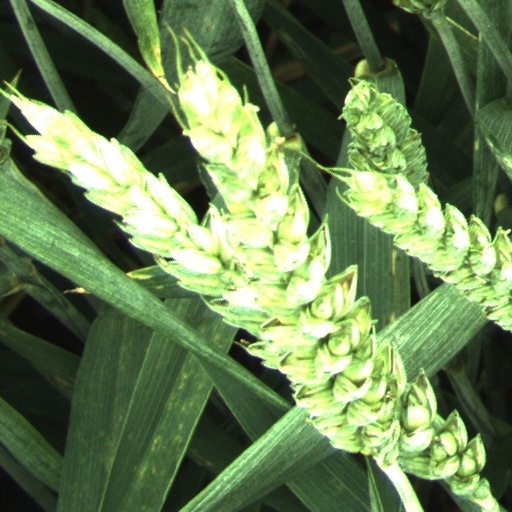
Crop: wheat